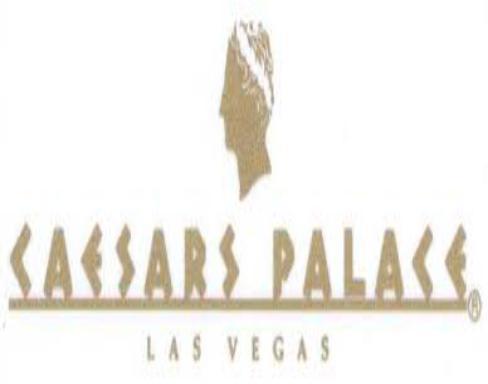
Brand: Cesars
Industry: Others